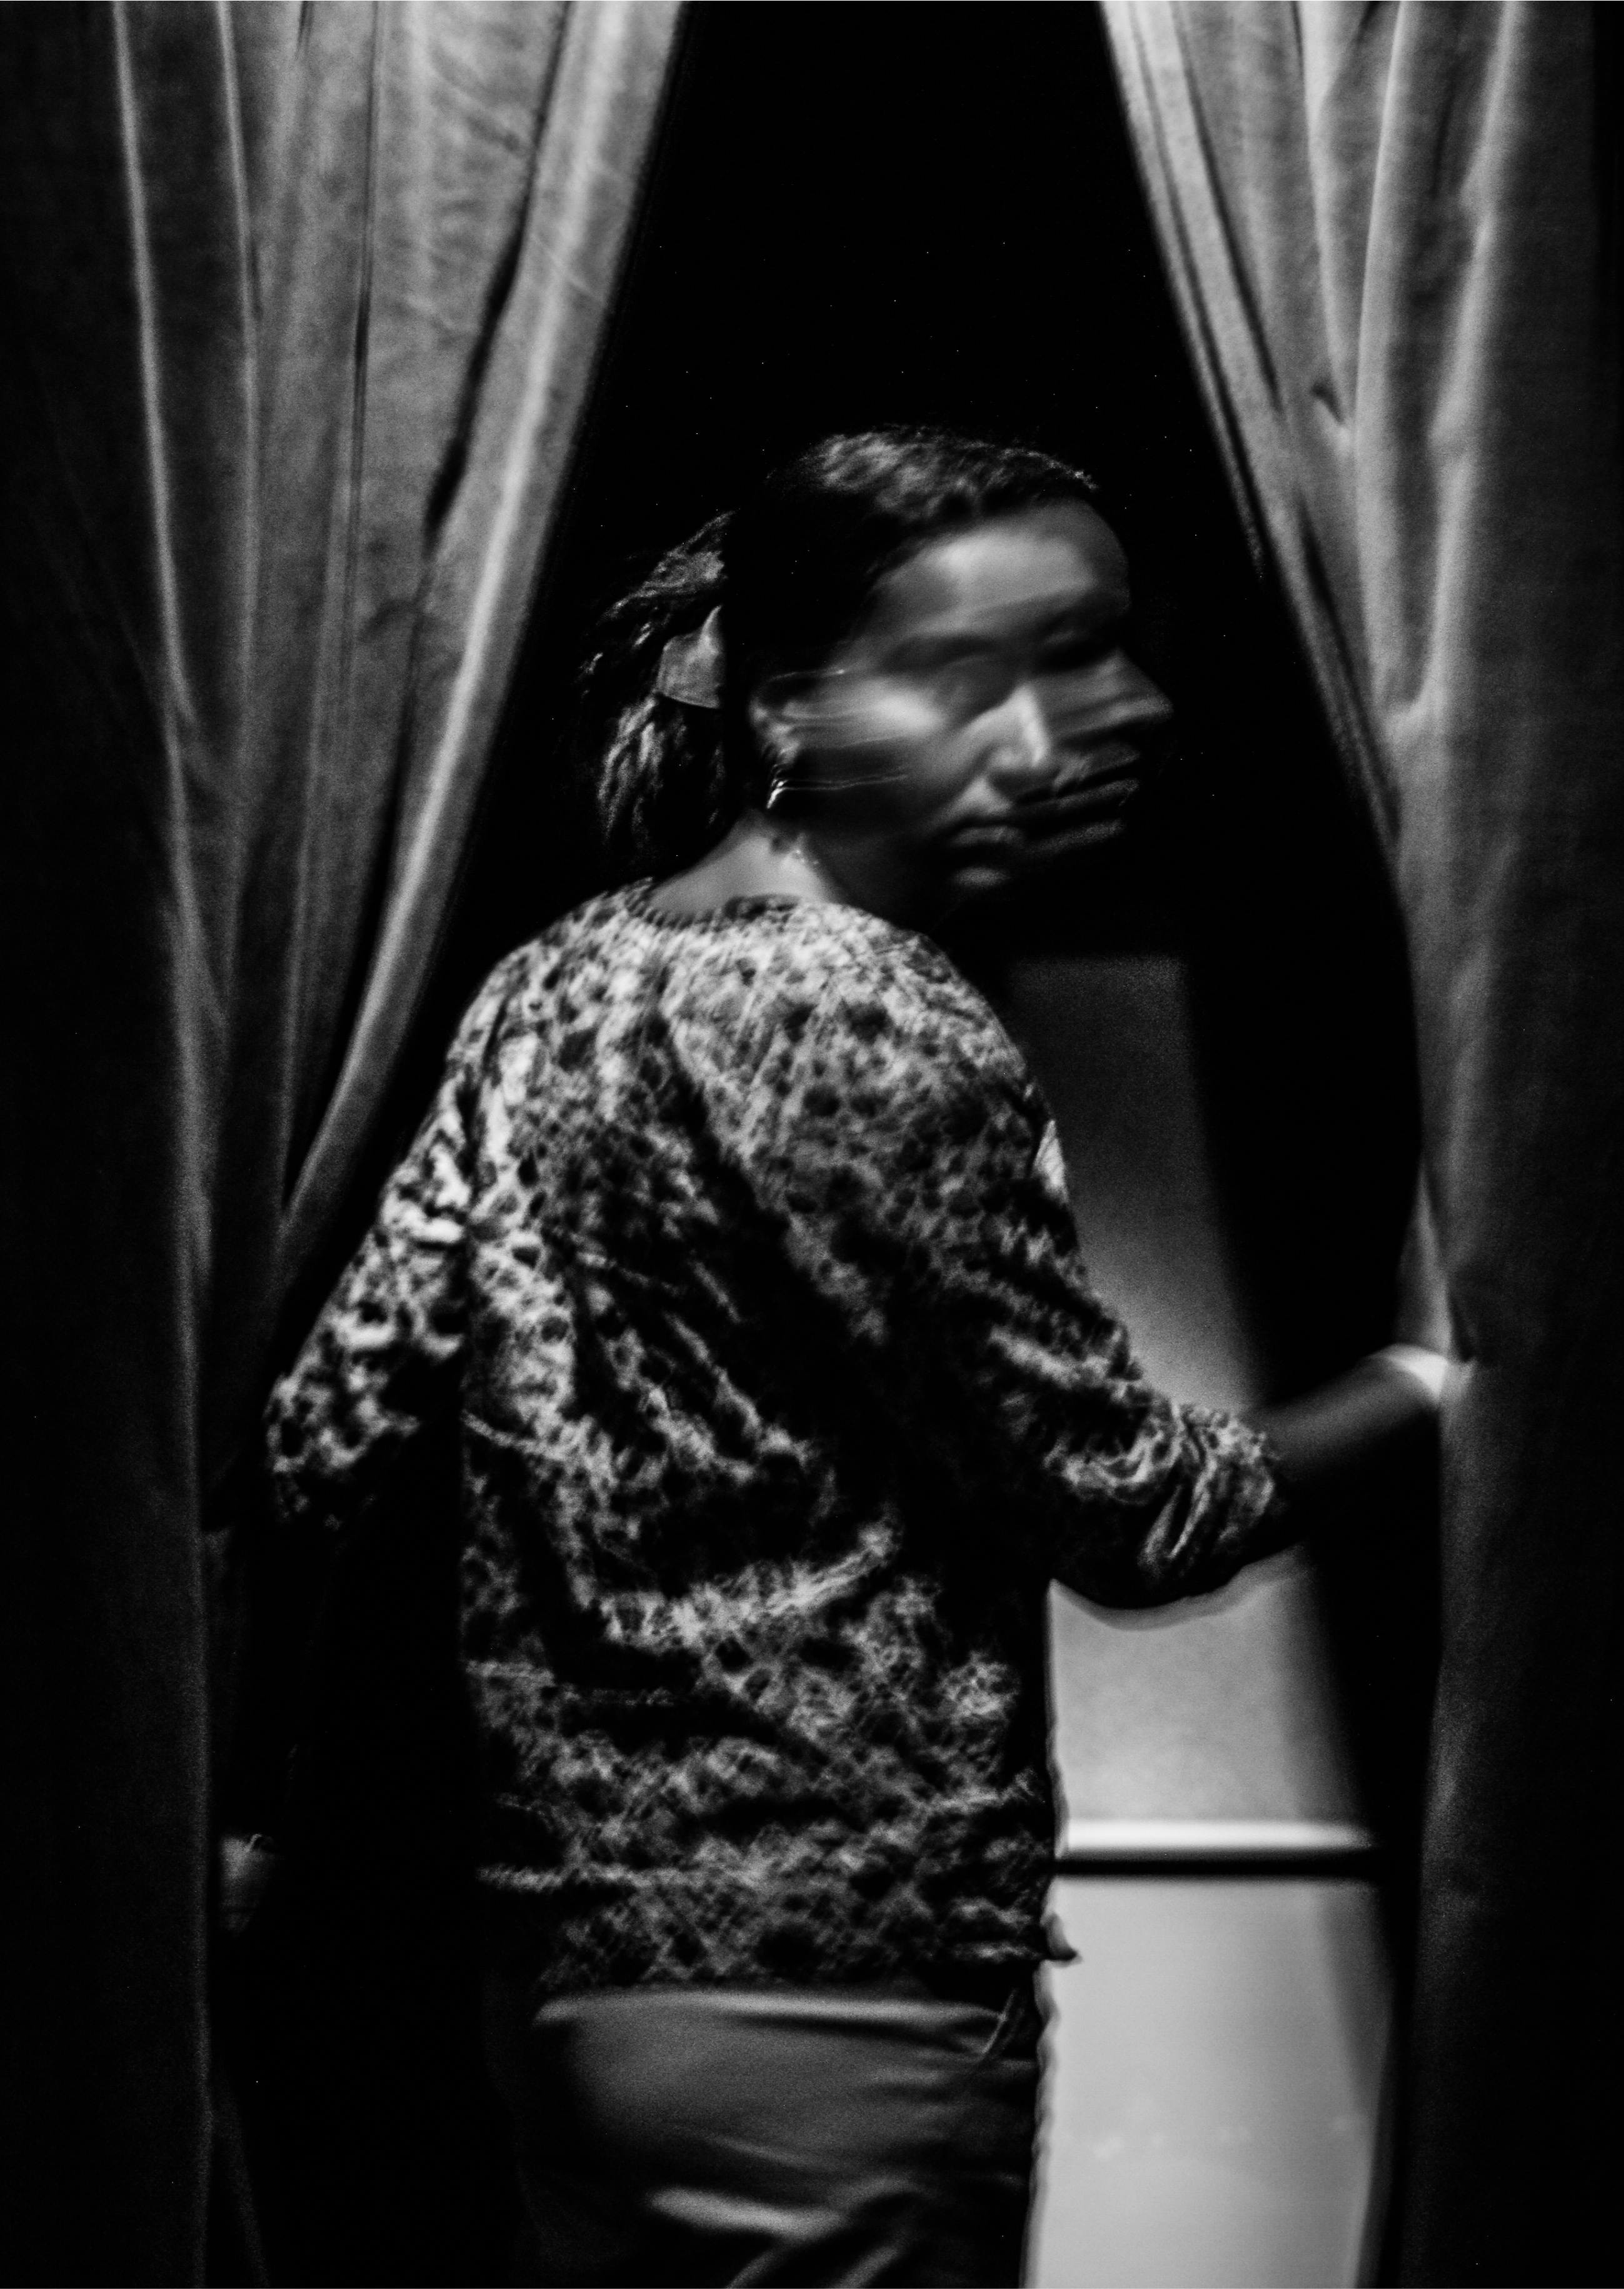
black and white, photography, model, darkness, fashion, black, monochrome, photograph, photo shoot, monochrome photography, film noir